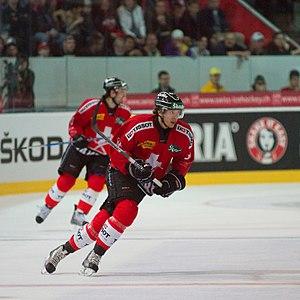
Julien Sprunger